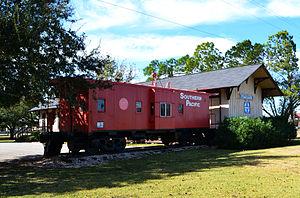
Le Gulf, Colorado and Santa Fe Railway est une compagnie de chemin de fer américain de classe I, devenue filiale de l'Atchison, Topeka and Santa Fe Railway en 1886, et qui opérait dans l'est du Texas et dont le réseau s'étendait jusque Purcell dans l'Oklahoma.